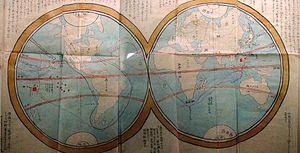
Nakahama Manjirō, aussi connu sous le nom de John Manjiro est le premier Japonais à s'être rendu aux États-Unis. Il fut traducteur et interprète, et joua un rôle important lors de la période d'ouverture du Japon, sous l'impulsion de Matthew Perry, à la fin de l'époque d'Edo.